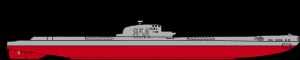
ORP Orzel (1938)
Tegning af ubåden ORP Orzeł
ORP Orzeł var en polsk ubåd fra Anden Verdenskrig. Den blev bygget i Holland i 1937-1938 sammen med søsterskibet ORP September. Ubådene var egentlig for store til at operere i den lavvandede Østersøen.